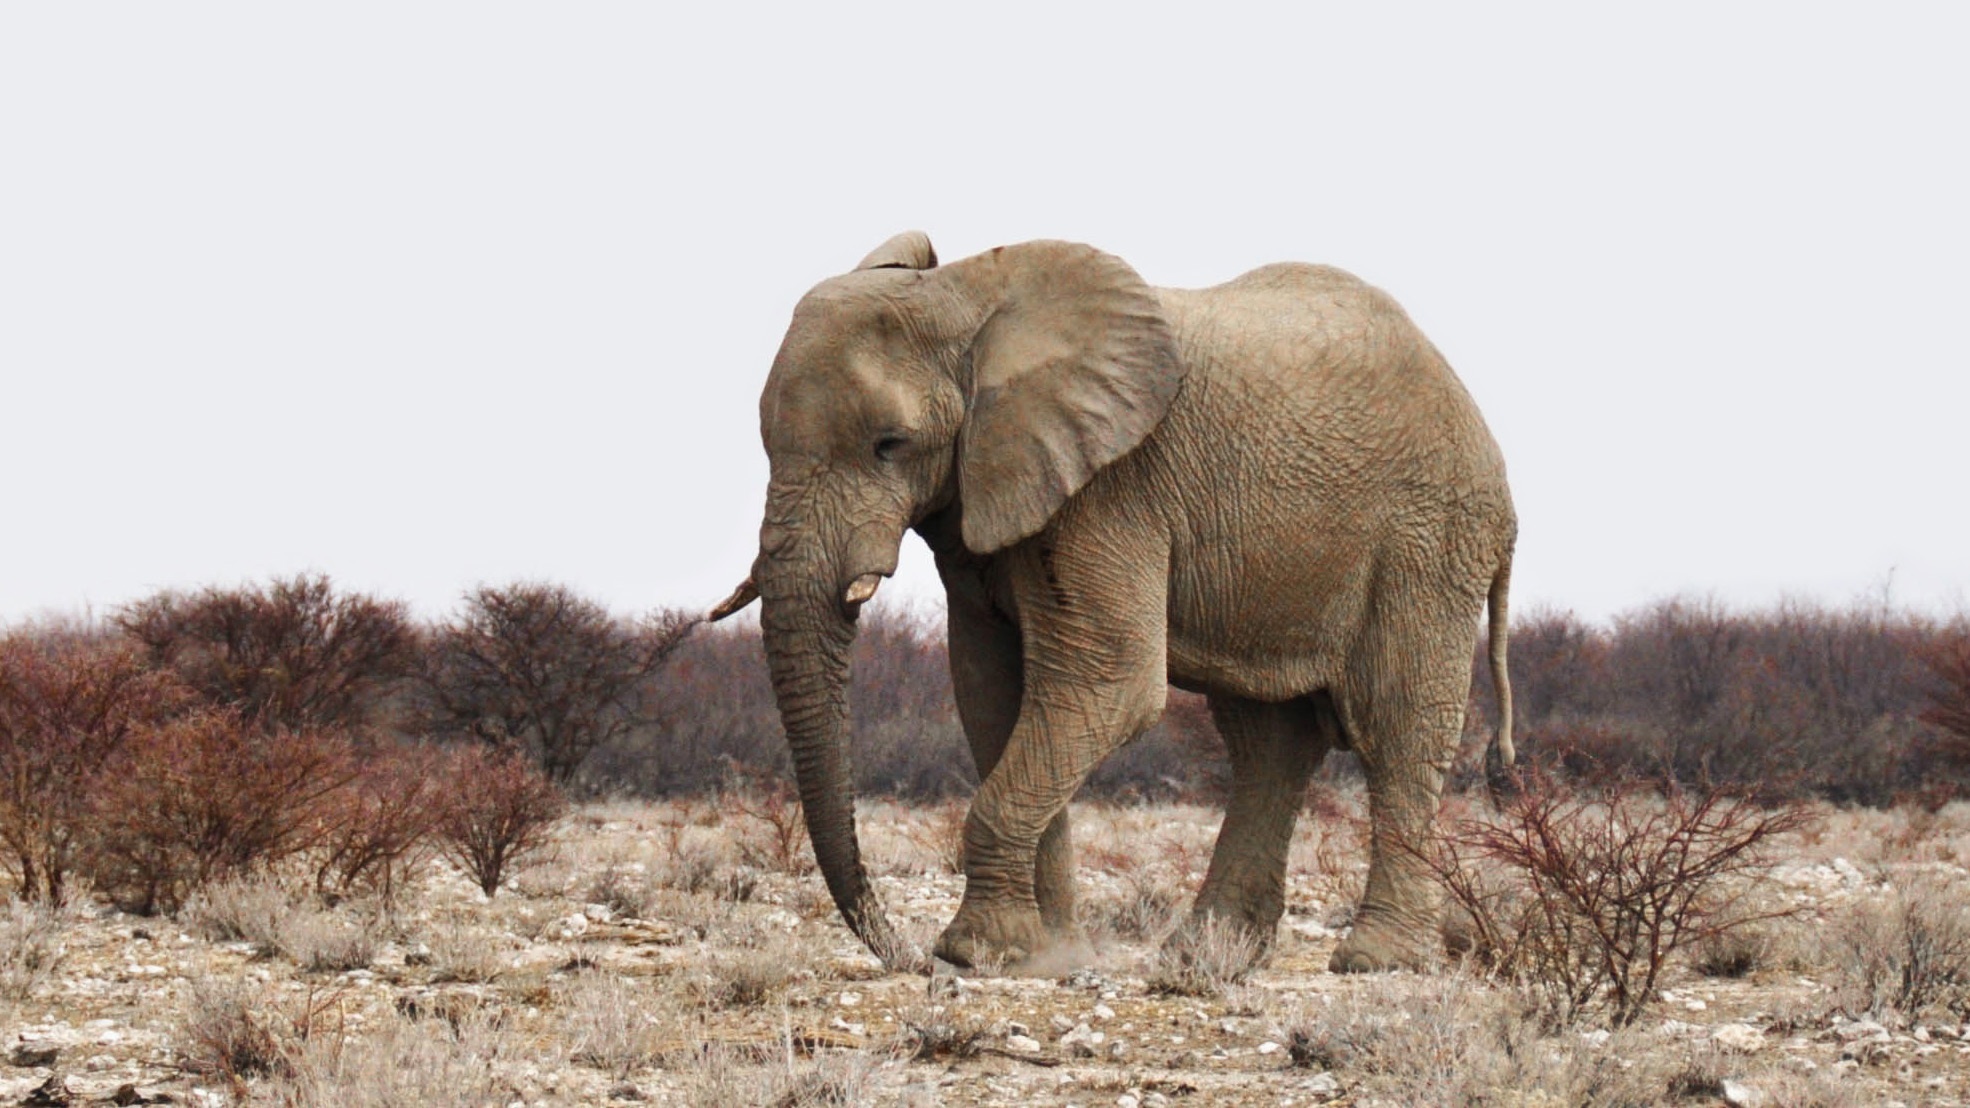
nature, adventure, animal, dry, wildlife, herd, africa, mammal, national park, fauna, savanna, elephant, grassland, safari, namibia, heiss, african bush elephant, indian elephant, african elephant, elephants and mammoths